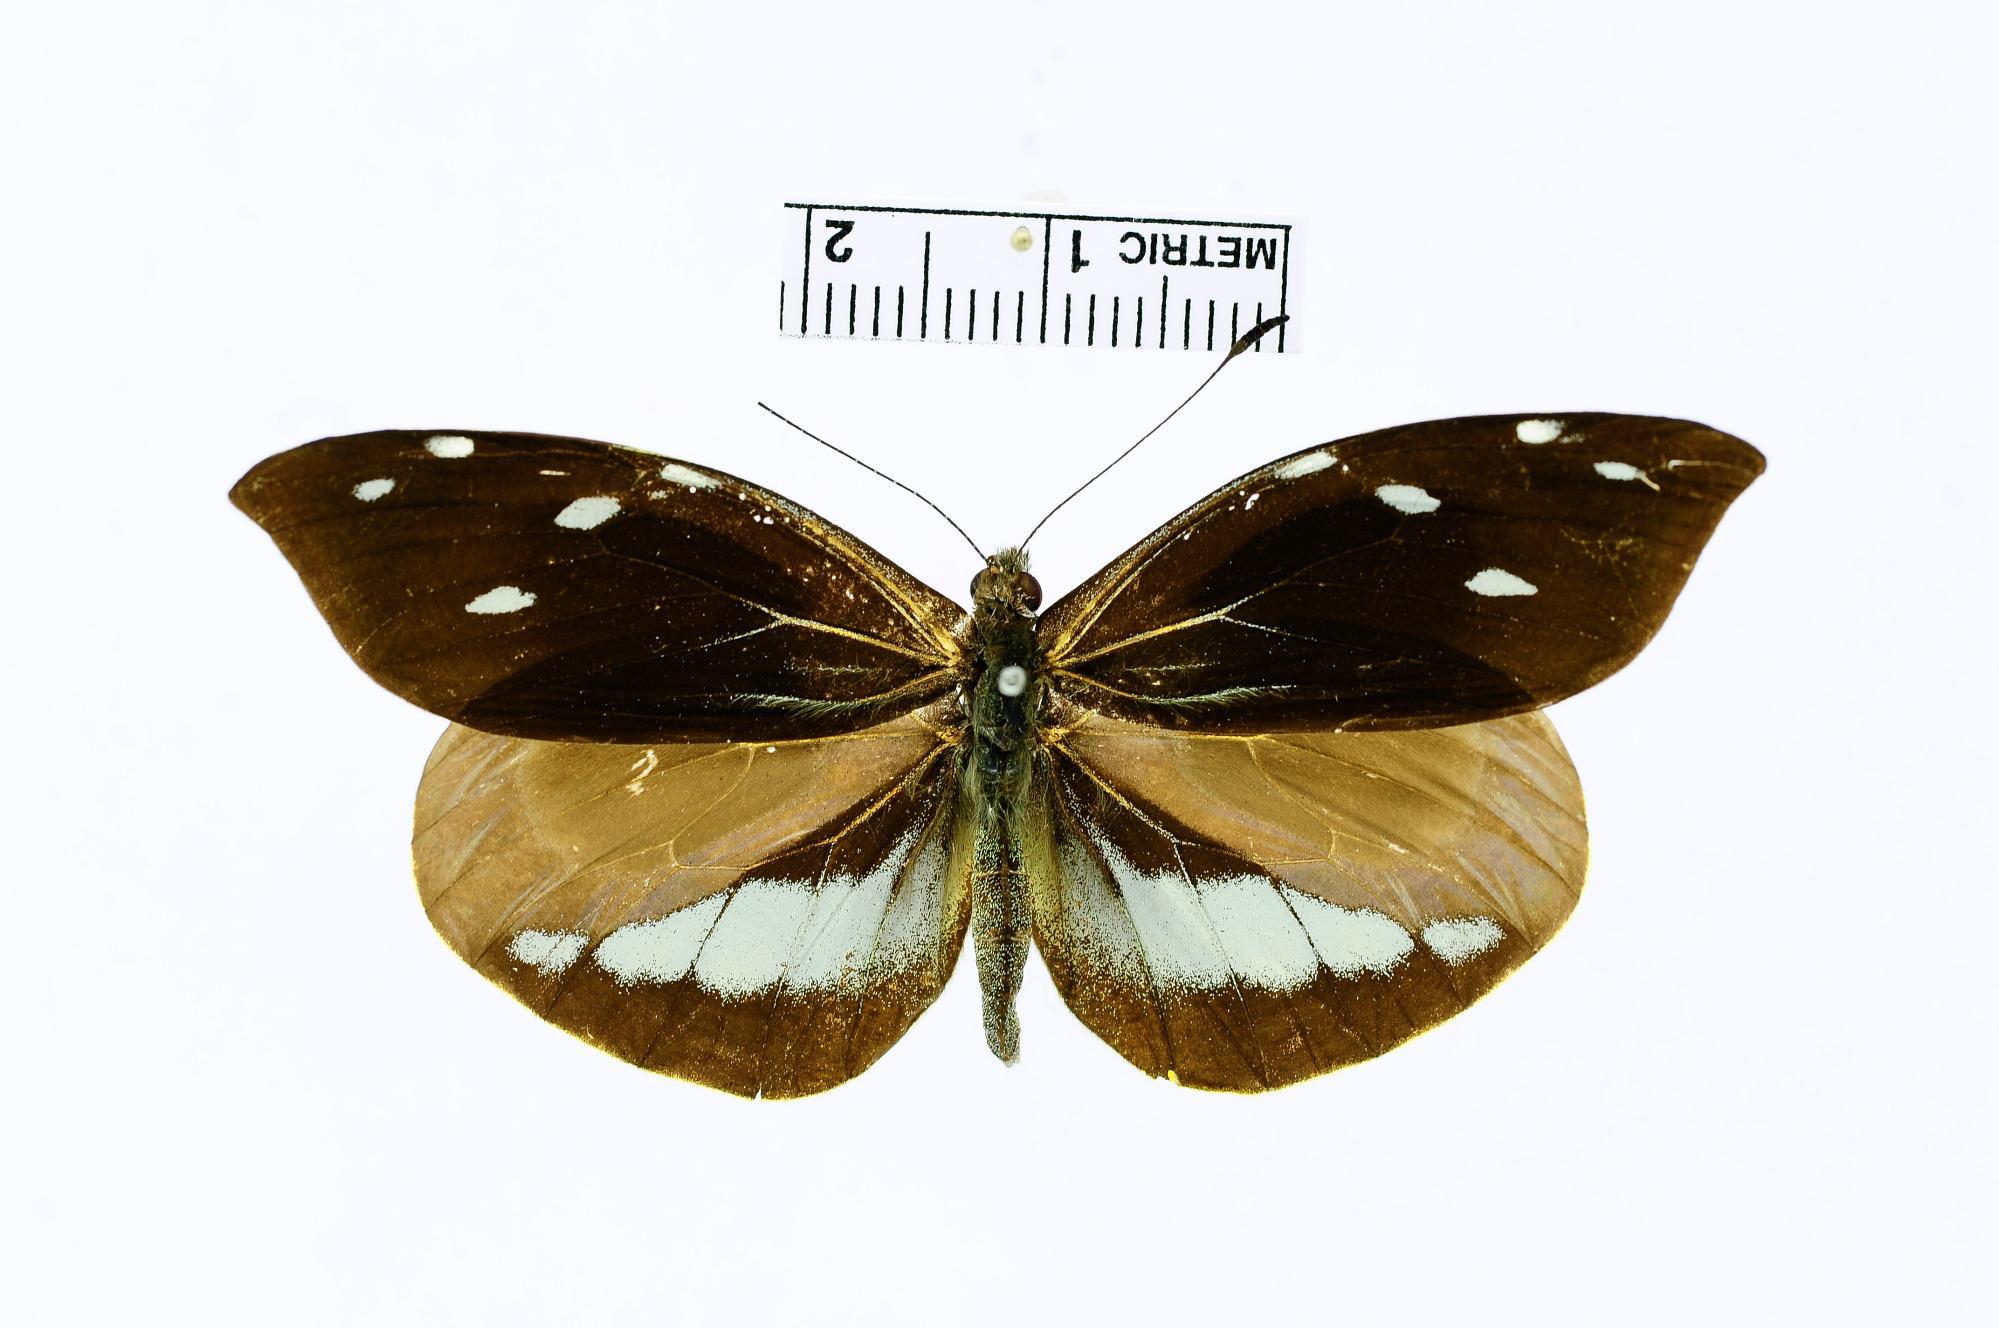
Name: Acmepteron poasina
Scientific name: Acmepteron poasina Schaus, 1913
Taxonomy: Animalia, Arthropoda, Insecta, Lepidoptera, Pieridae, Dismorphiinae
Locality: Volcano Paos, Alajuela, Costa Rica